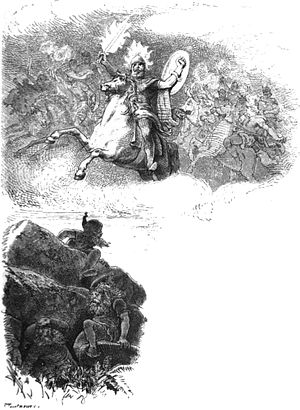
Surt
Surt med flammesværdet (Friedrich Wilhelm Engelhard (1813-1902), 1882).
Surt er i nordisk mytologi hersker over Muspelheim og ildjætterne. Han siges at have et sværd, der brænder, og hvis flammer skinner mere end solen. Til ragnarok vil han føre sit folk over Bifrost, som derved bryder sammen. I Asgård vil han kæmpe mod Frej og dræbe ham, fordi Frej ikke har sit sværd, og efter gudernes fald står Surt alene tilbage. Han vil da støde sit sværd i jorden og sætte den i brand.